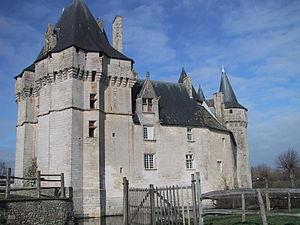
Château de Cherveux, vue de la tour côté droite Русский: Замок Шервё, вид правой башни
Le château de Cherveux est situé sur la commune de Cherveux dans le département des Deux-Sèvres. Il est classé au titre des monuments historiques depuis le 16 septembre 1929.
Cet article recense les monuments historiques des Deux-Sèvres, en France.